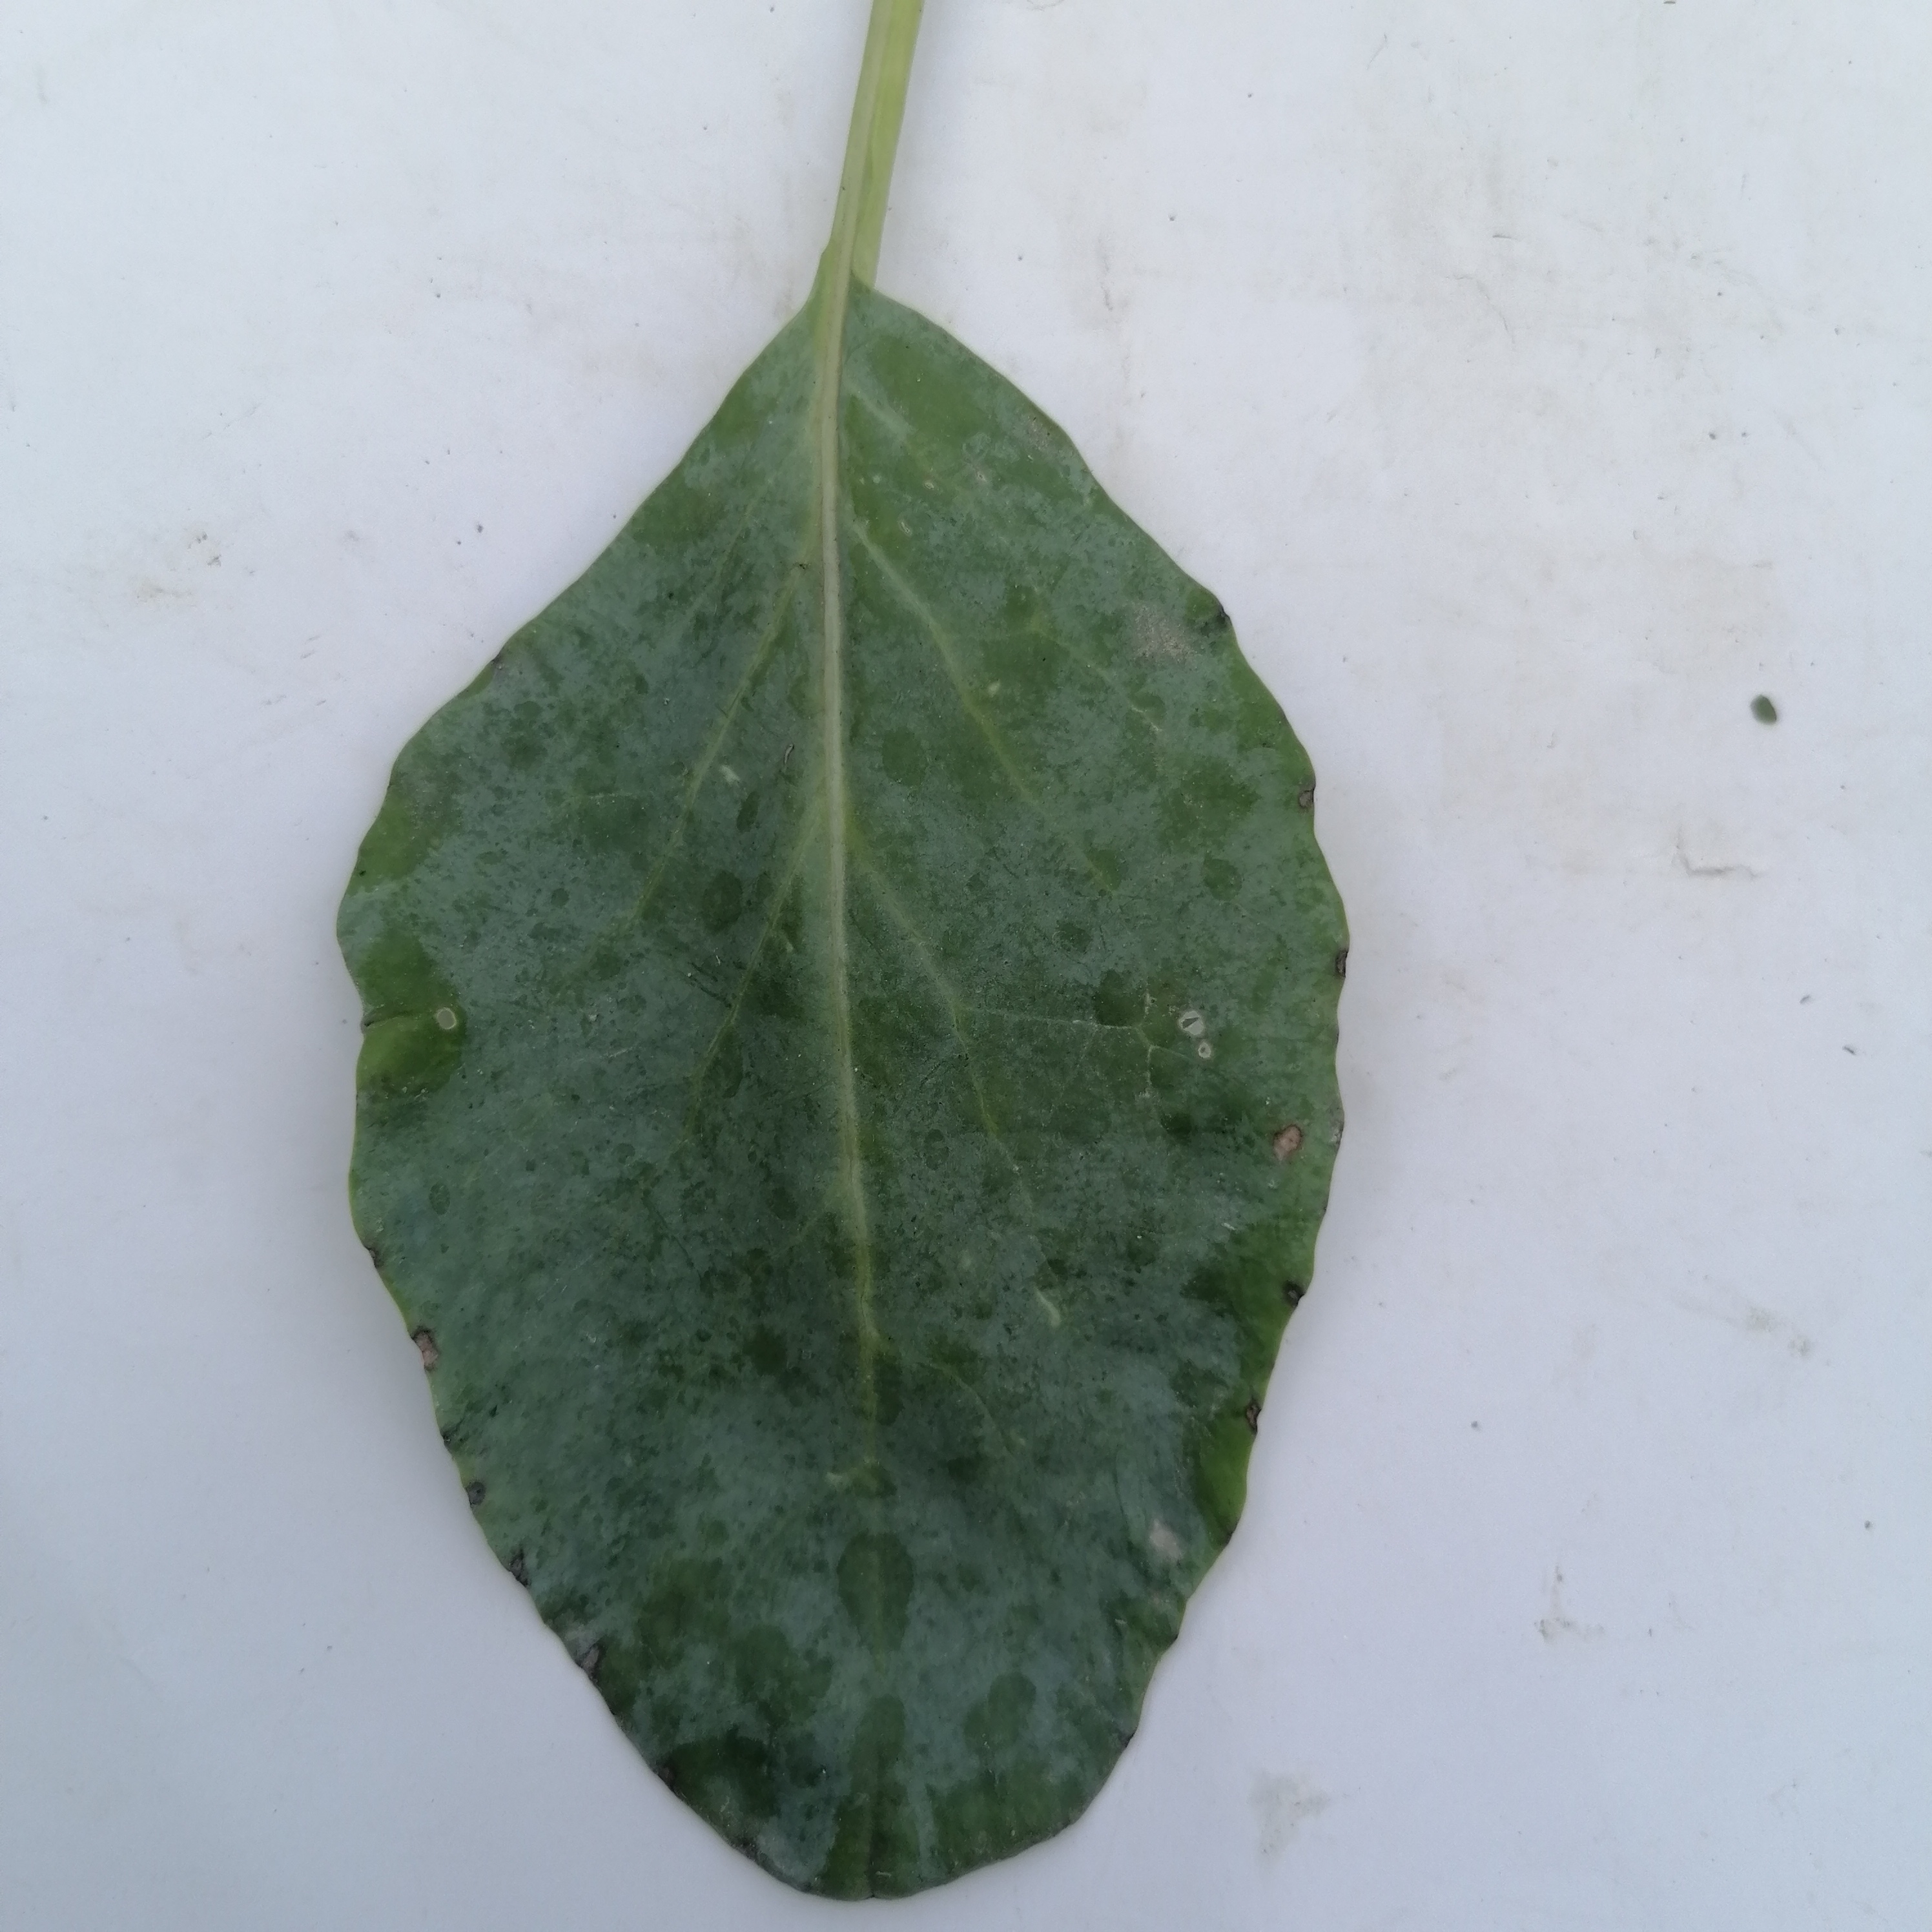
Label: Healthy